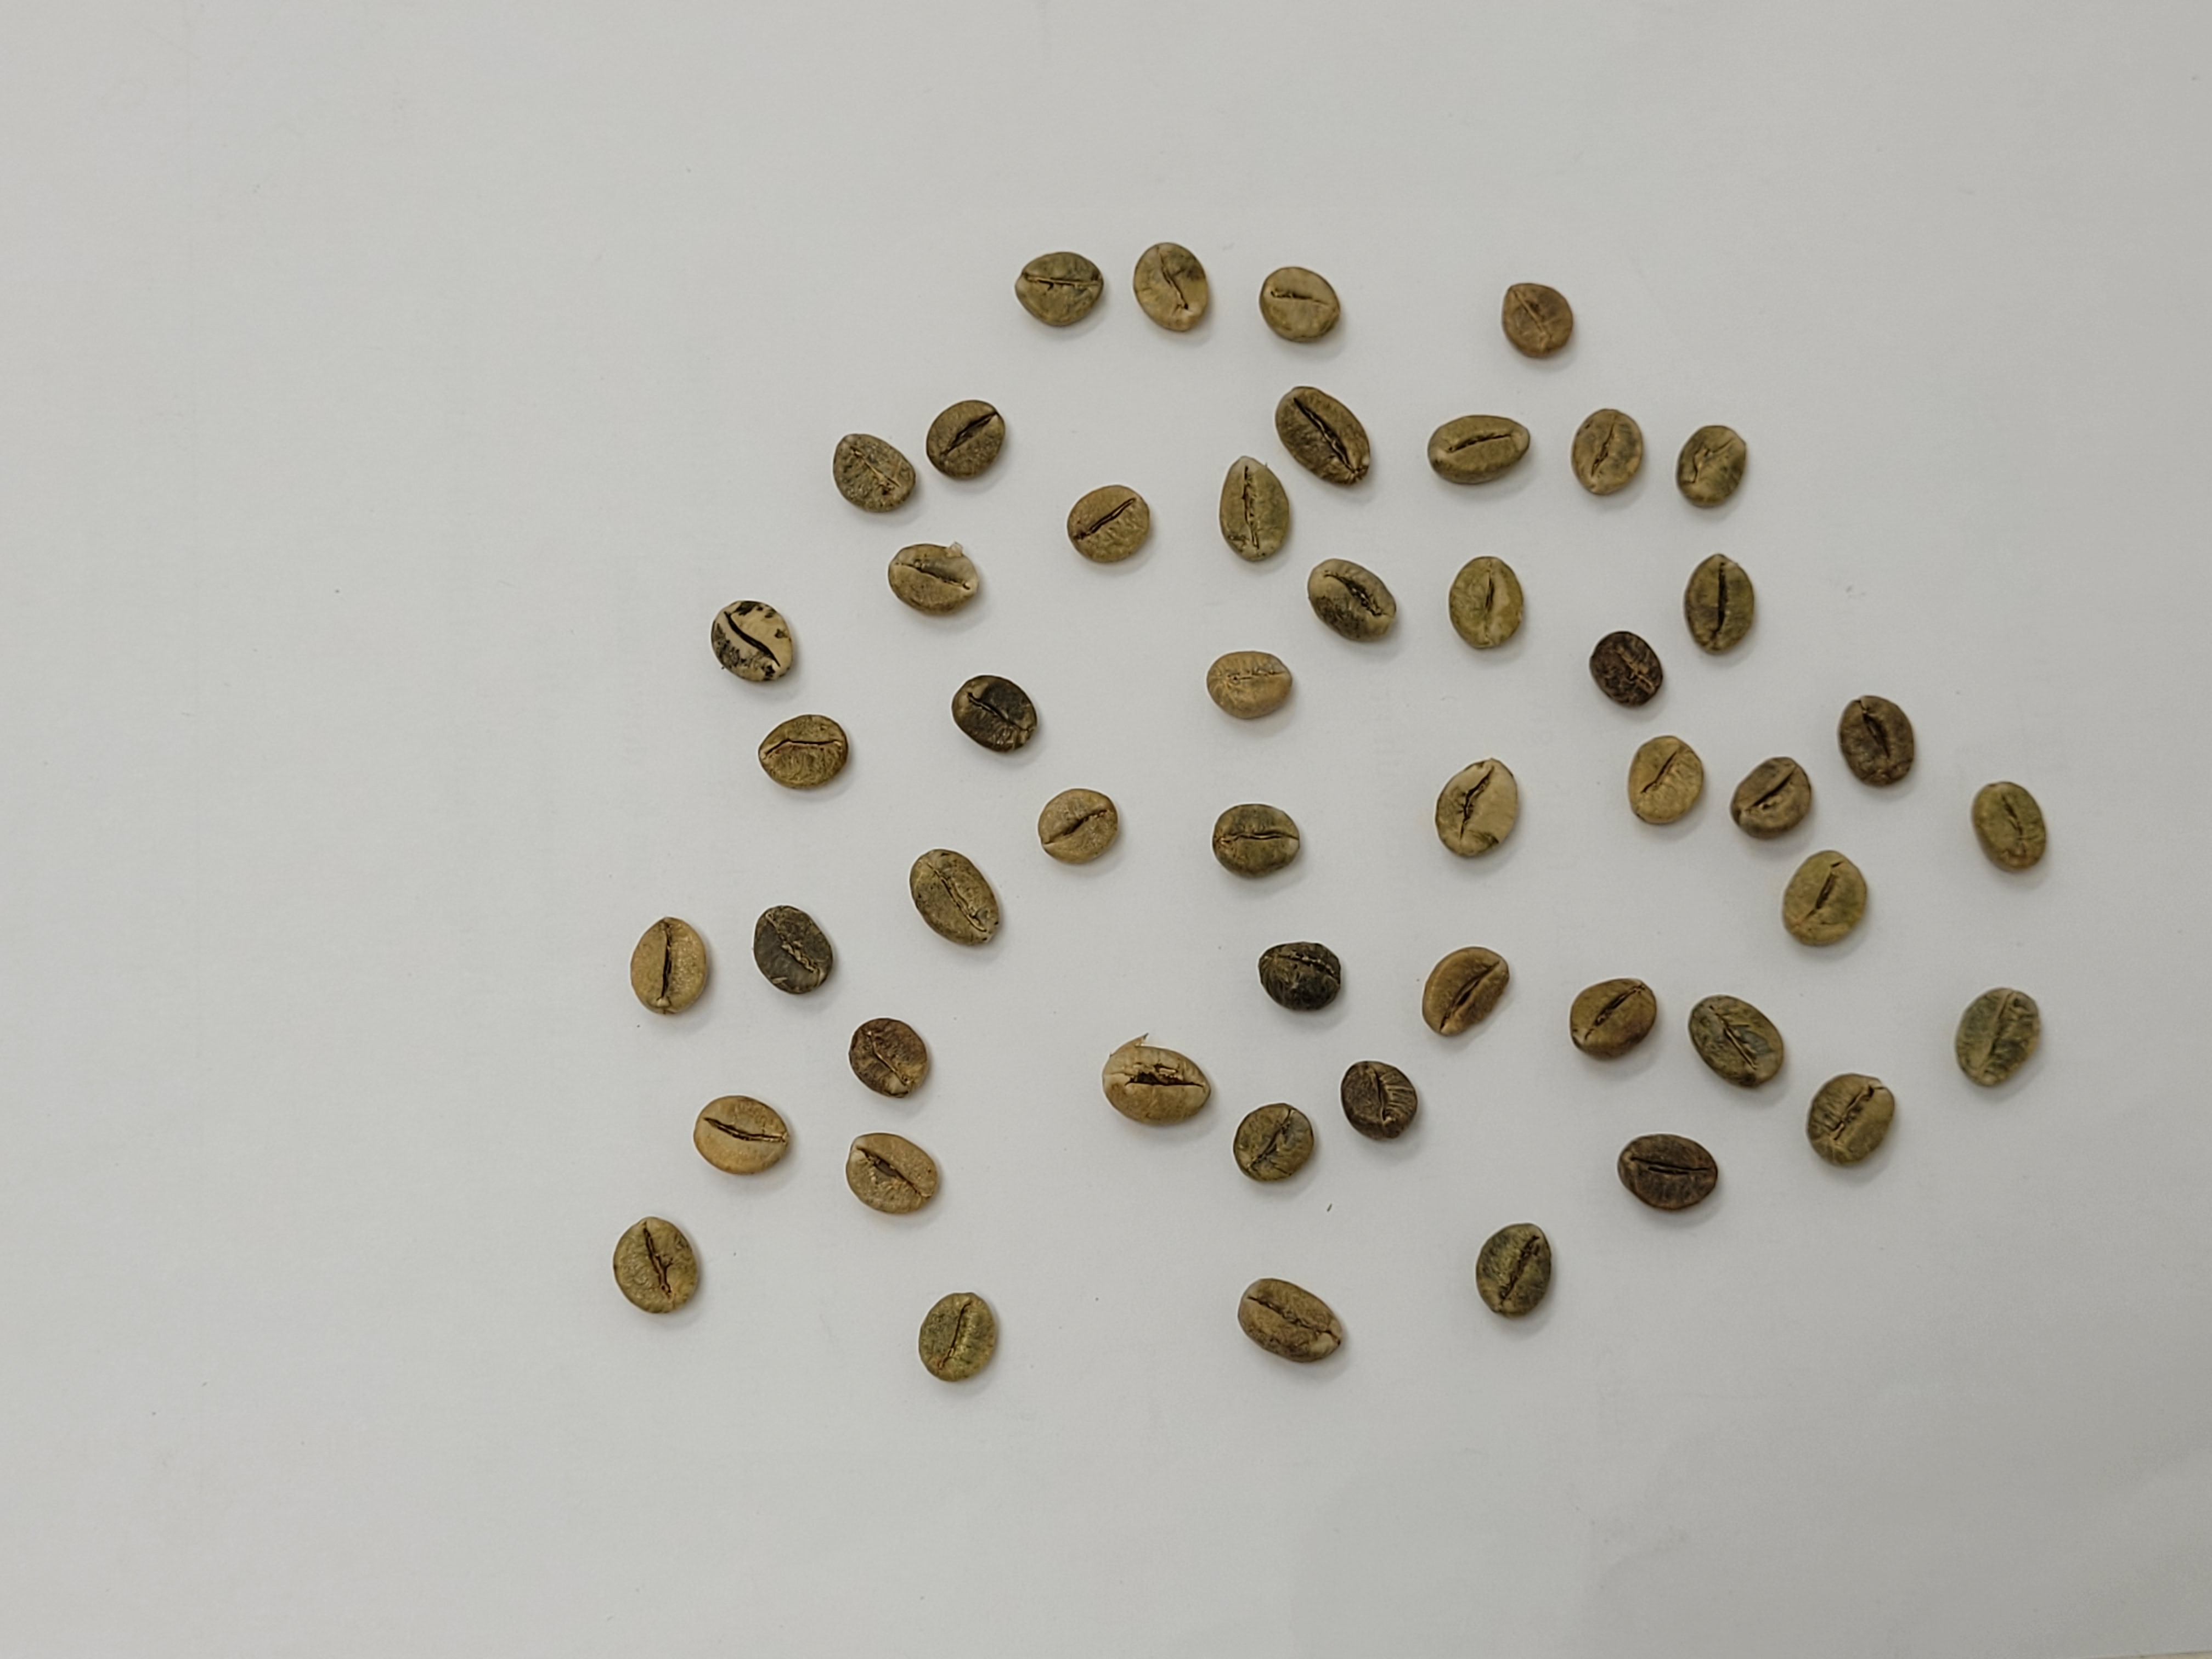
Coffee bean quality grade: AA